Describe the emotion expressed in this image:  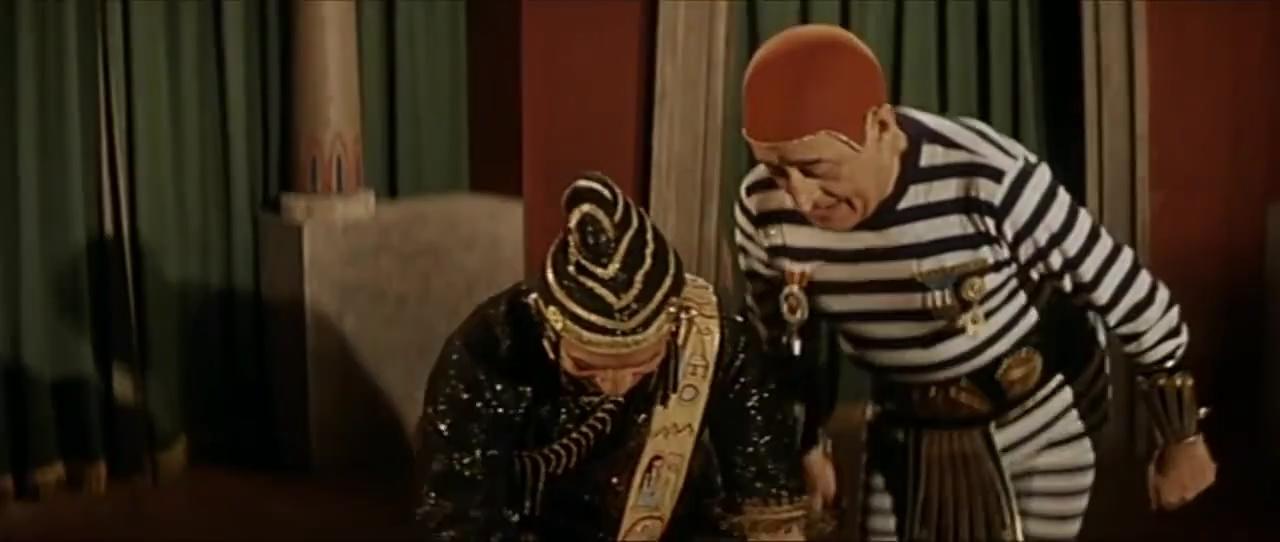
This person displays Pain, valence and arousal with low intensity.